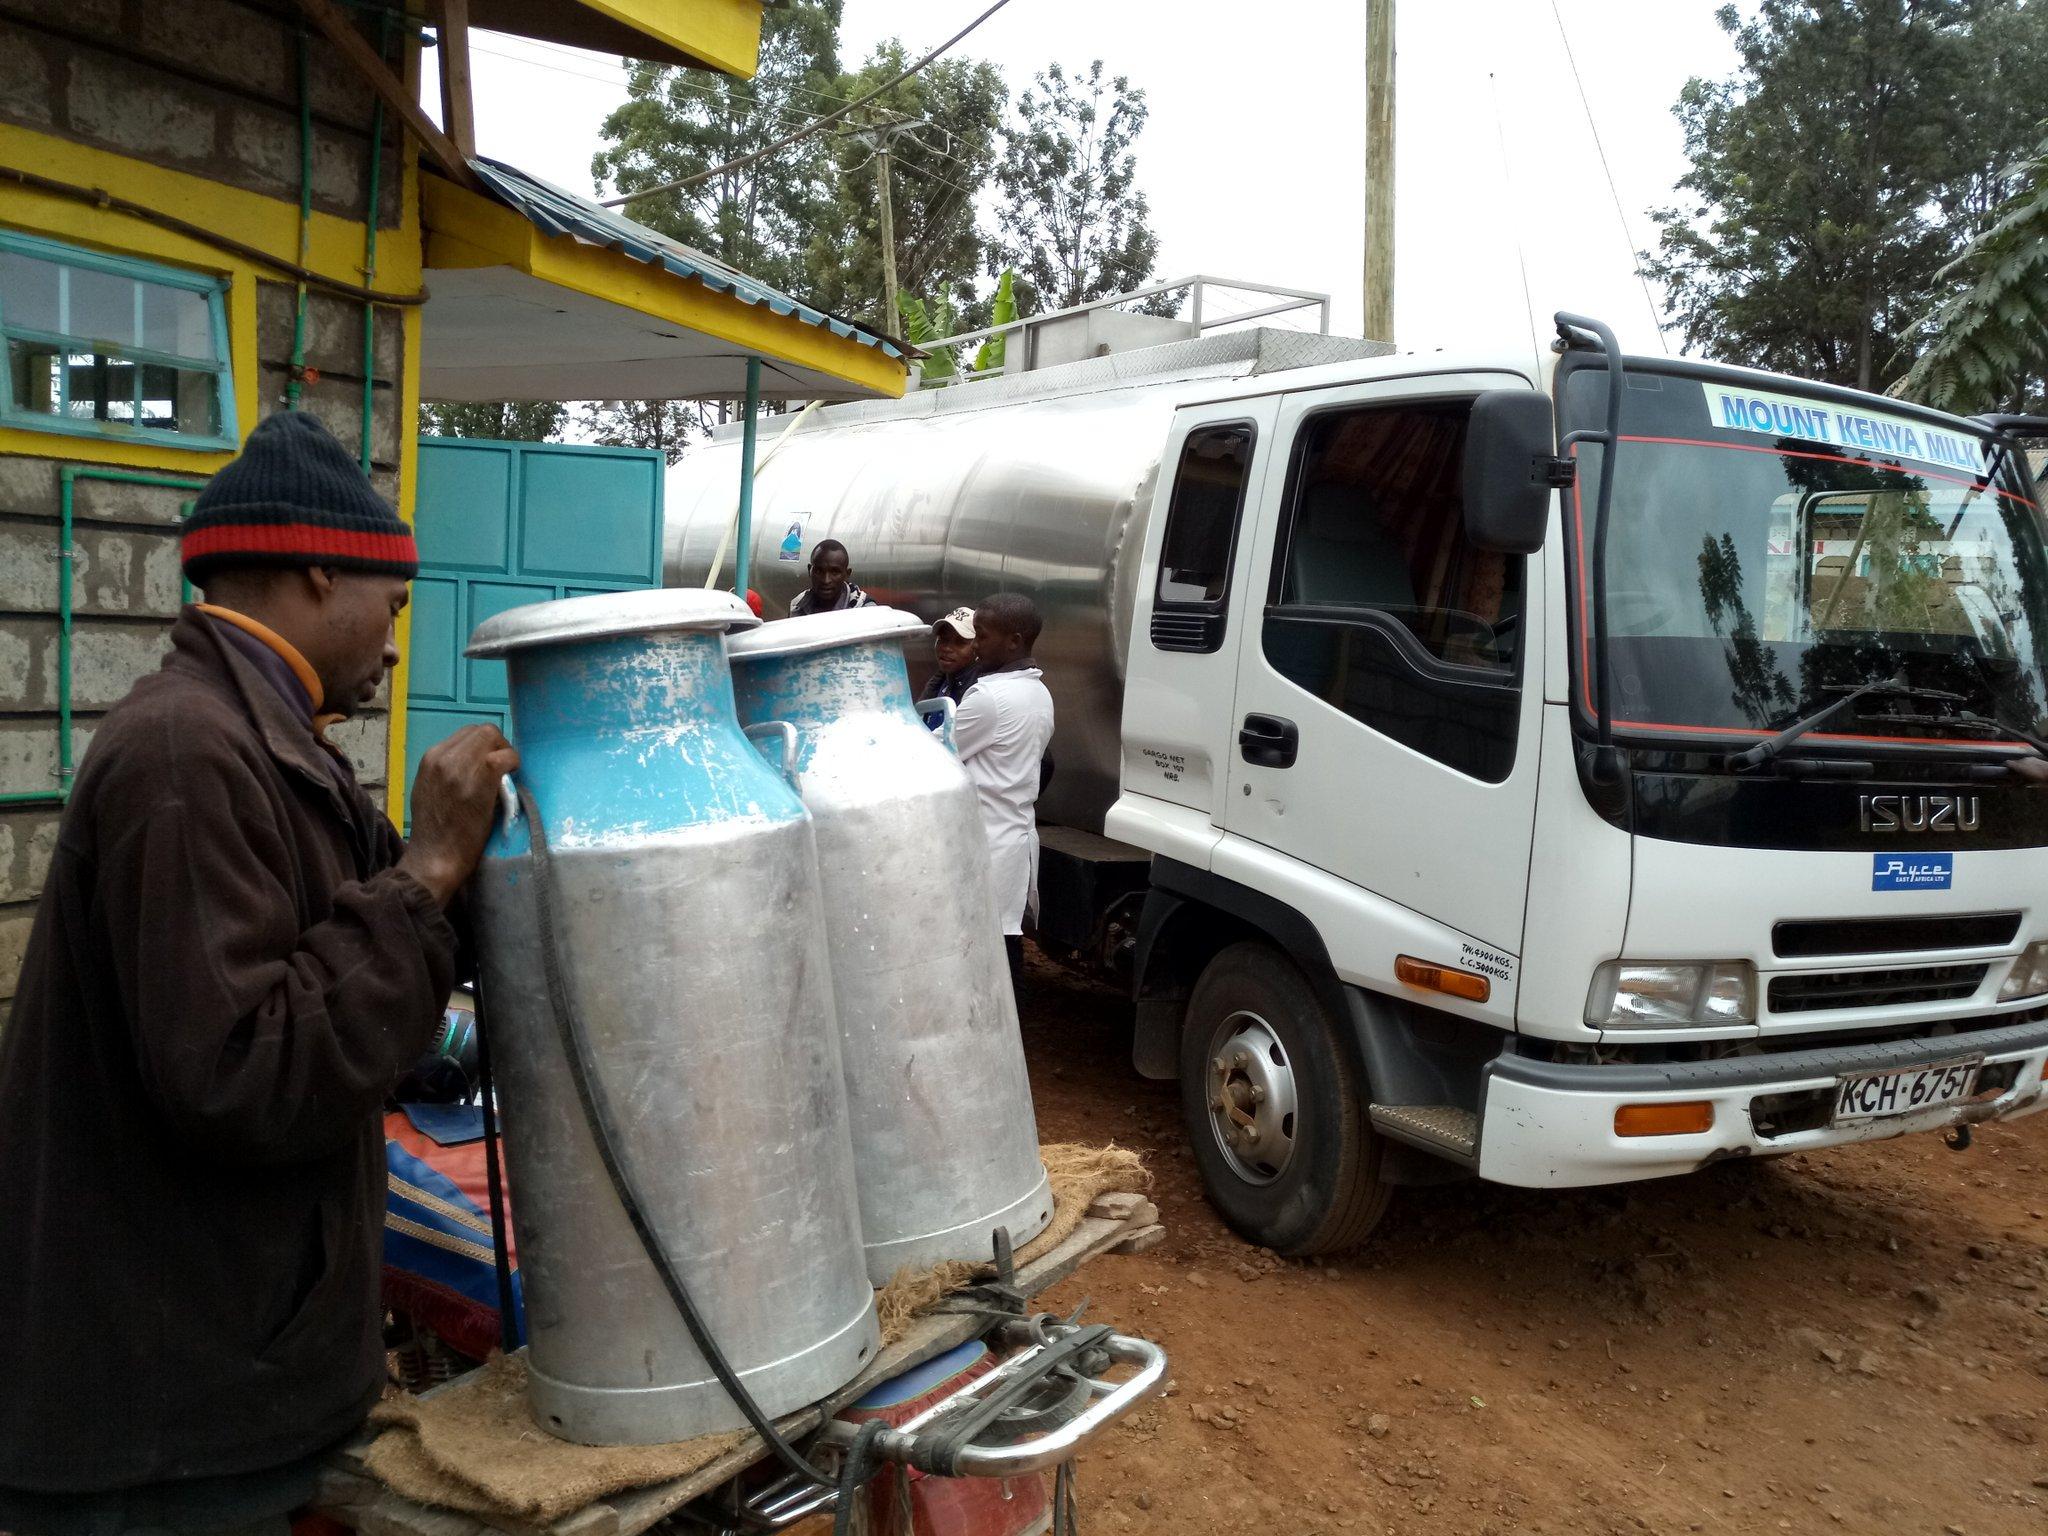
Kwenye hili boma wanauza maziwa ya ng'ombe. Zimewekwa kwenye kibuyu yenye imetengenezwa na mabati na mtu wa pikipiki huyo mwenye ni kijana amevaa kofia anazipeleka kwenye zinatakikana.